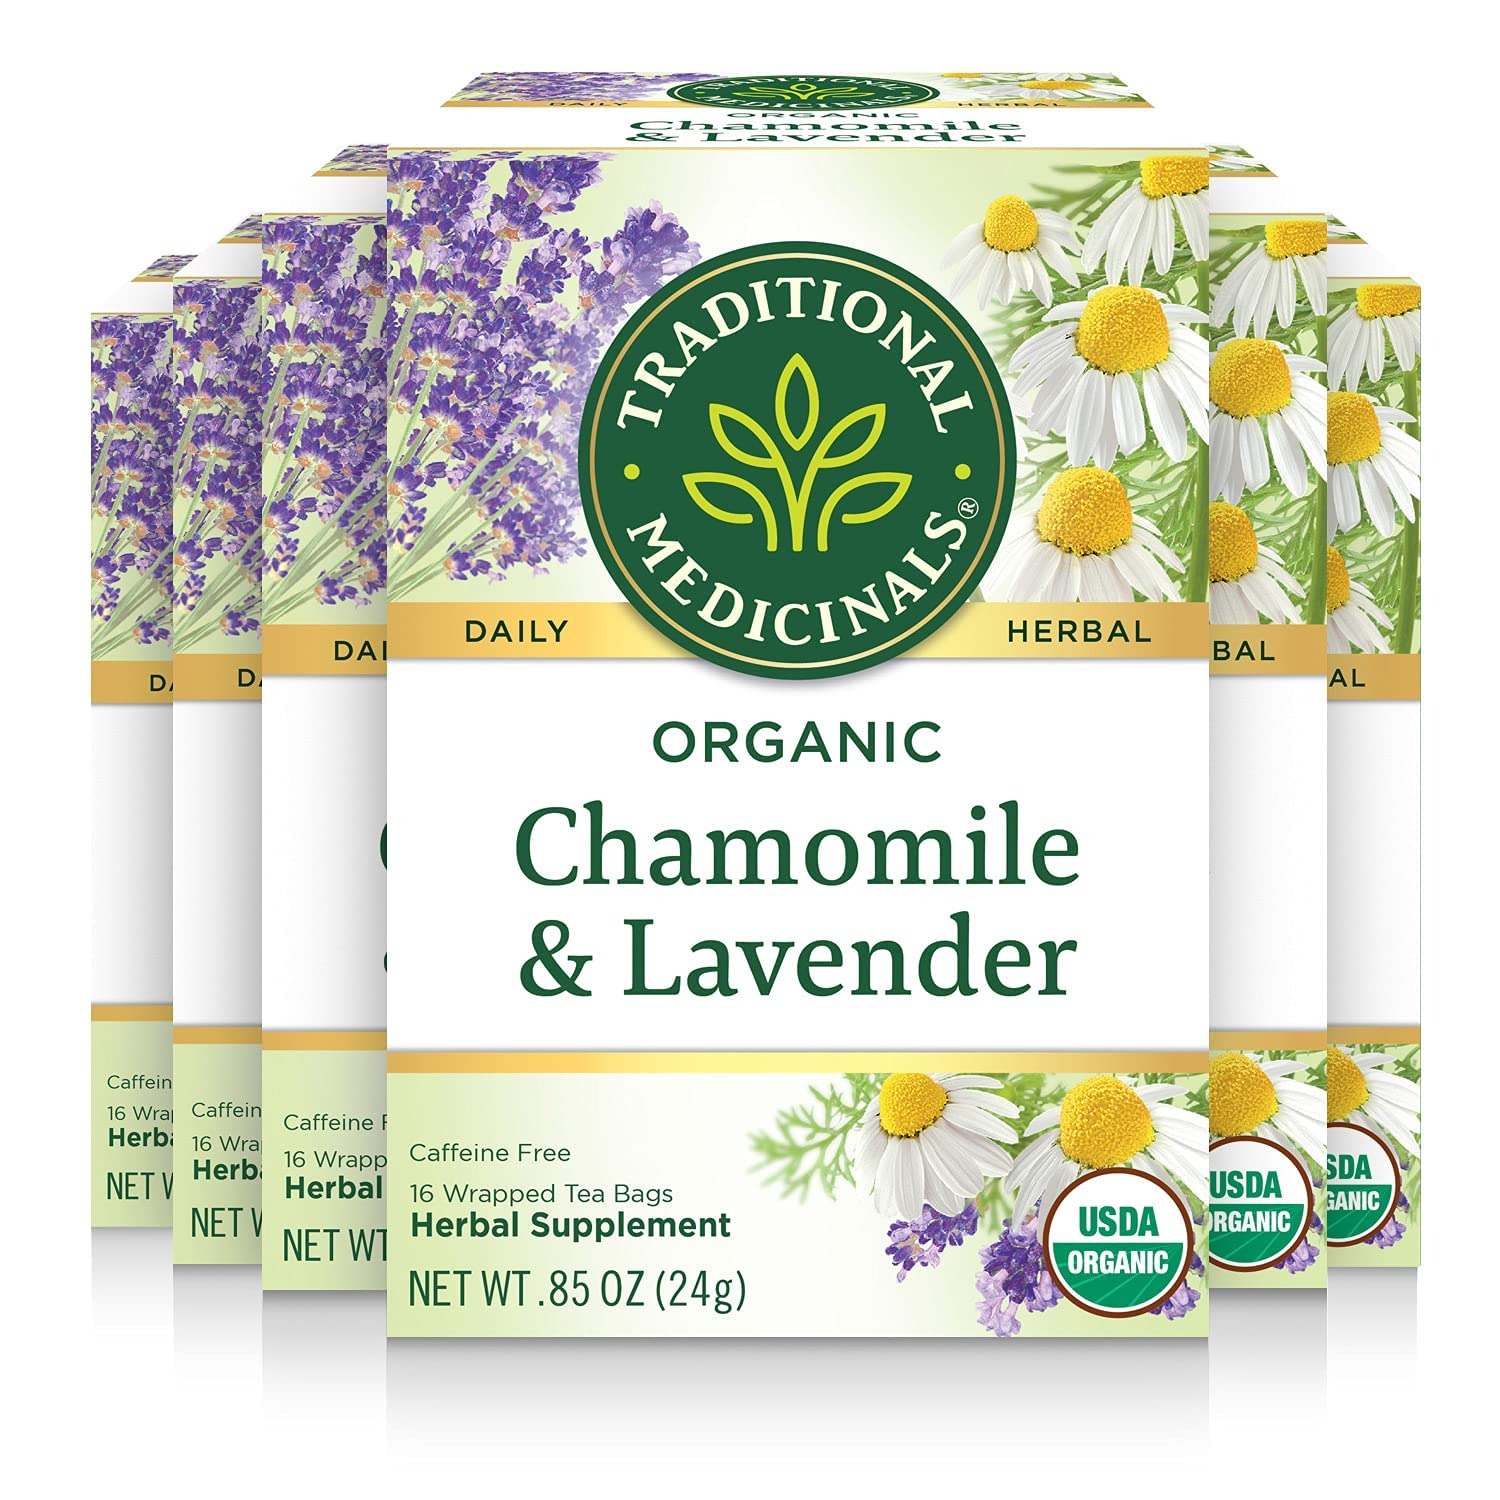
Item Name: Traditional Medicinals Organic Chamomile & Lavender Herbal Tea, Settles Nervous System, (Pack of 6) - 96 Tea Bags Total
Value: 5.1
Unit: Ounce

Price: 5.74